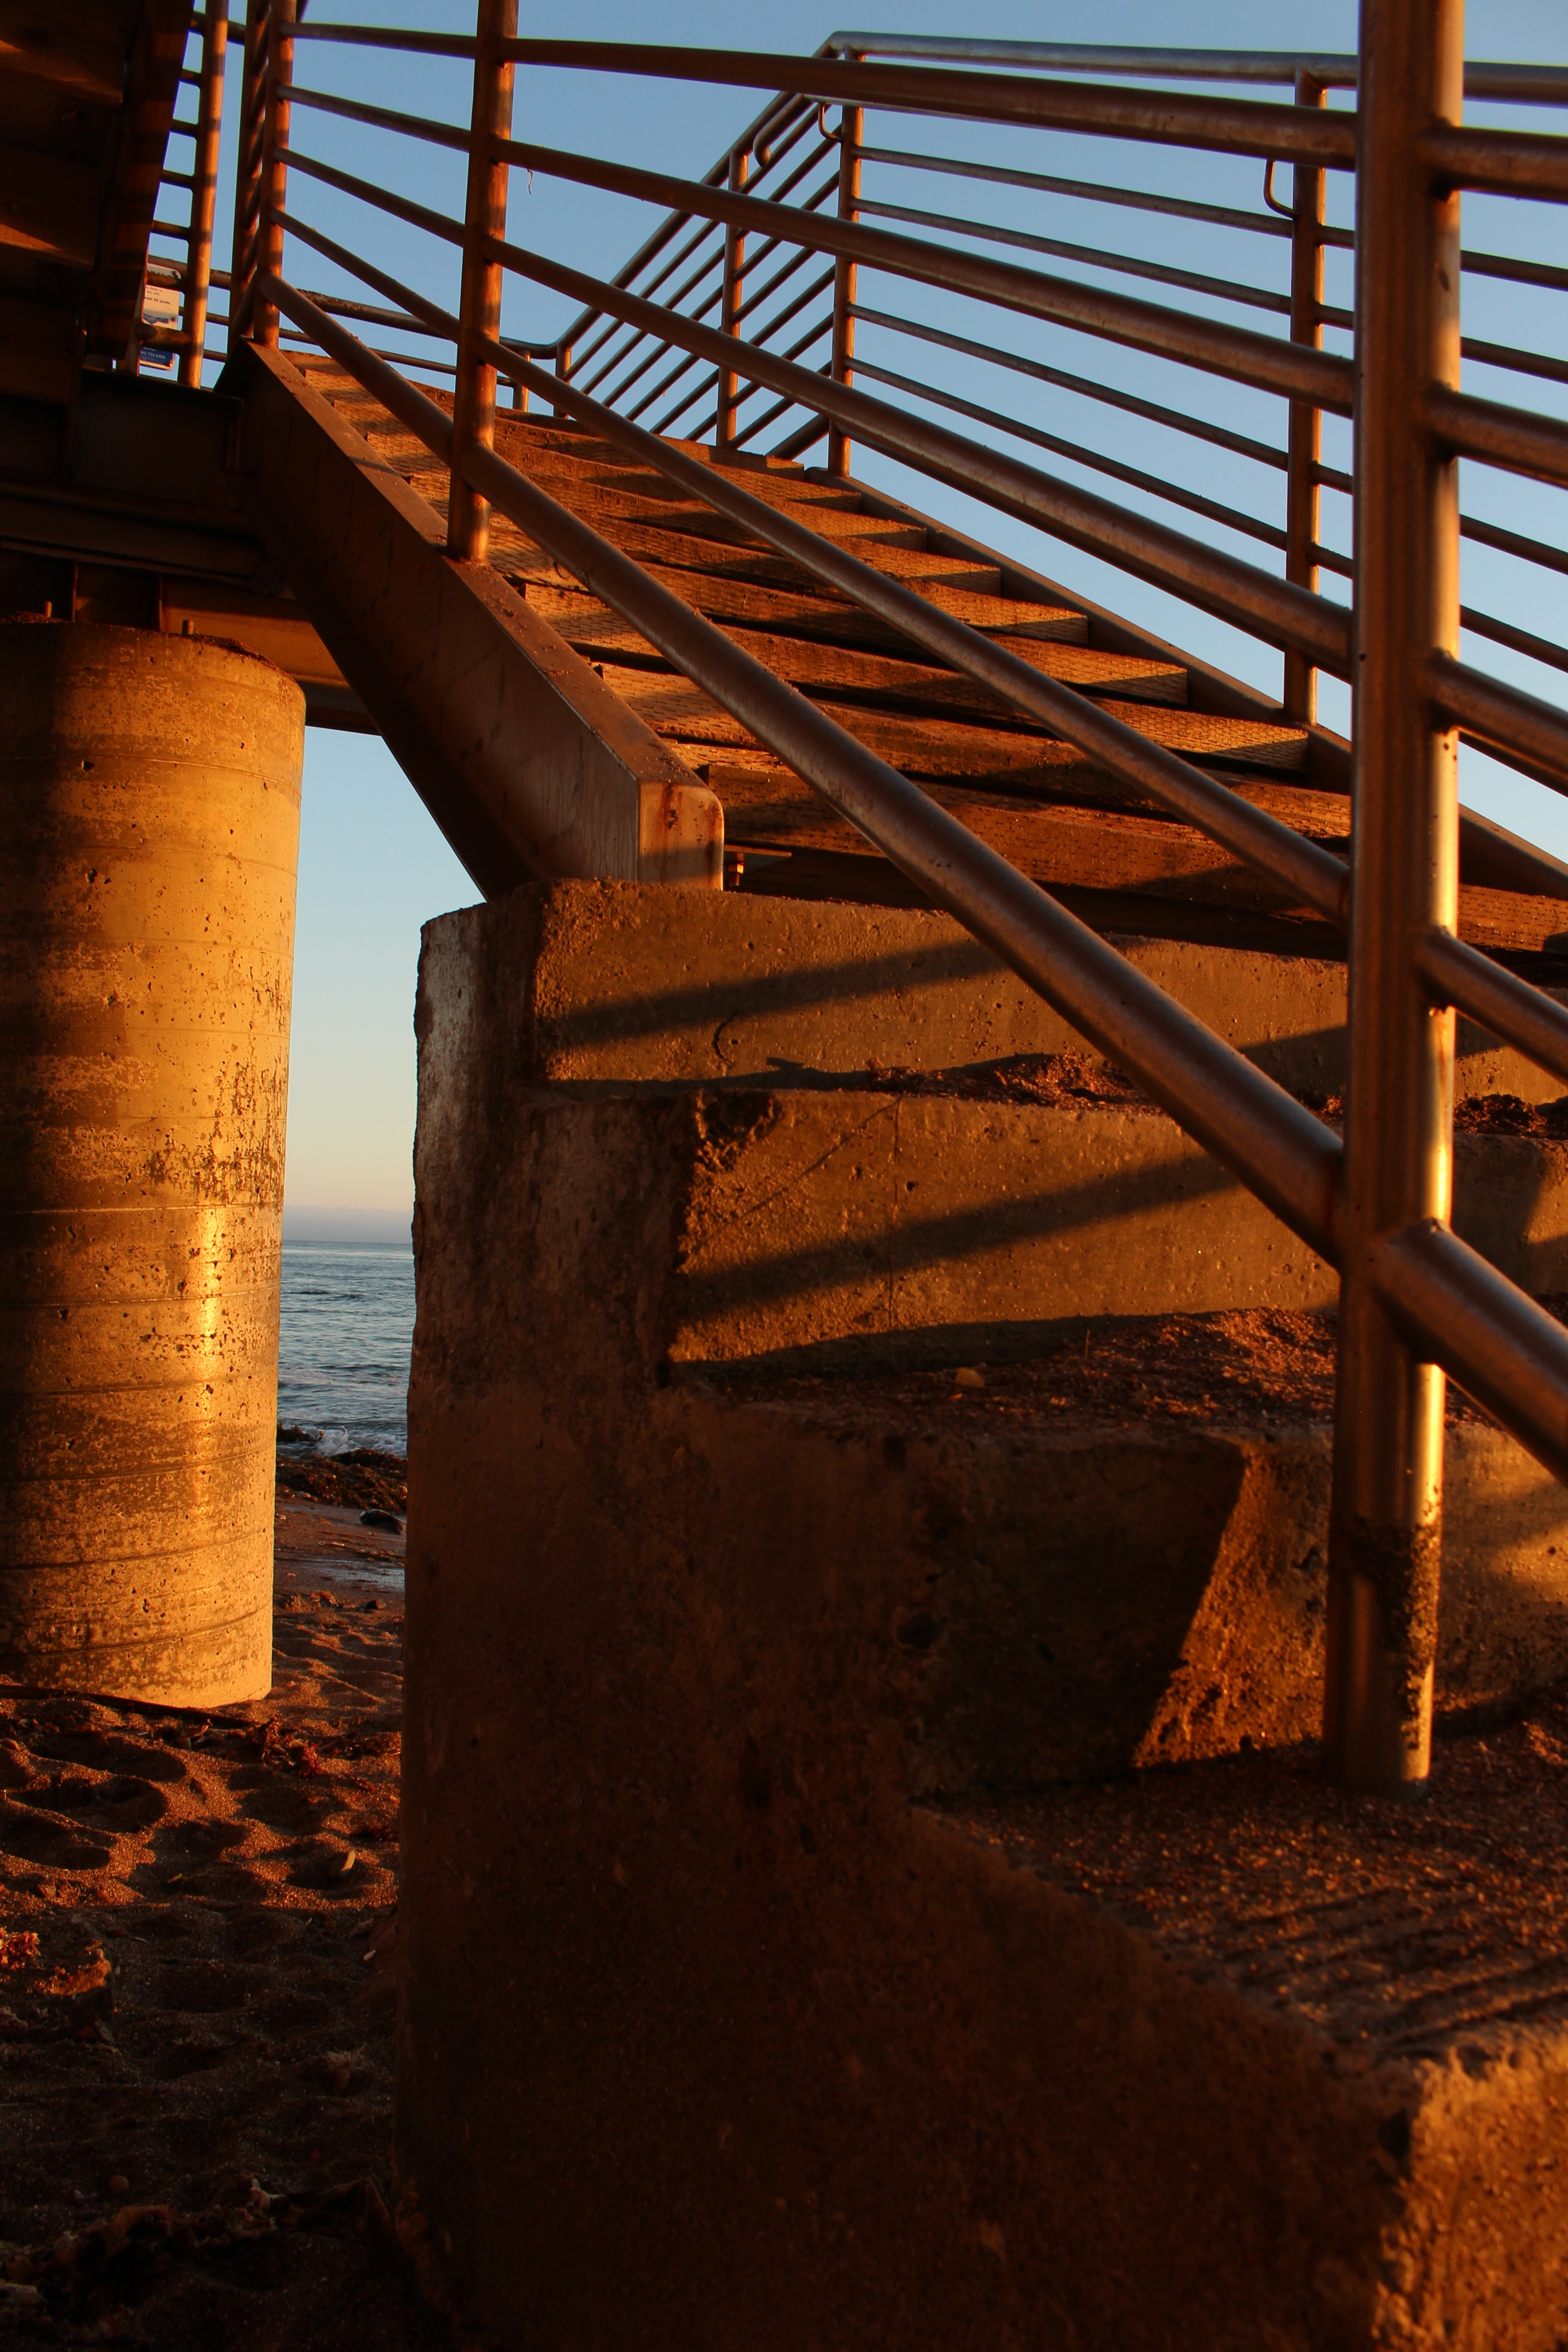
wood, sunset, bridge, sunlight, arch, evening, industry, stairs, ancient history